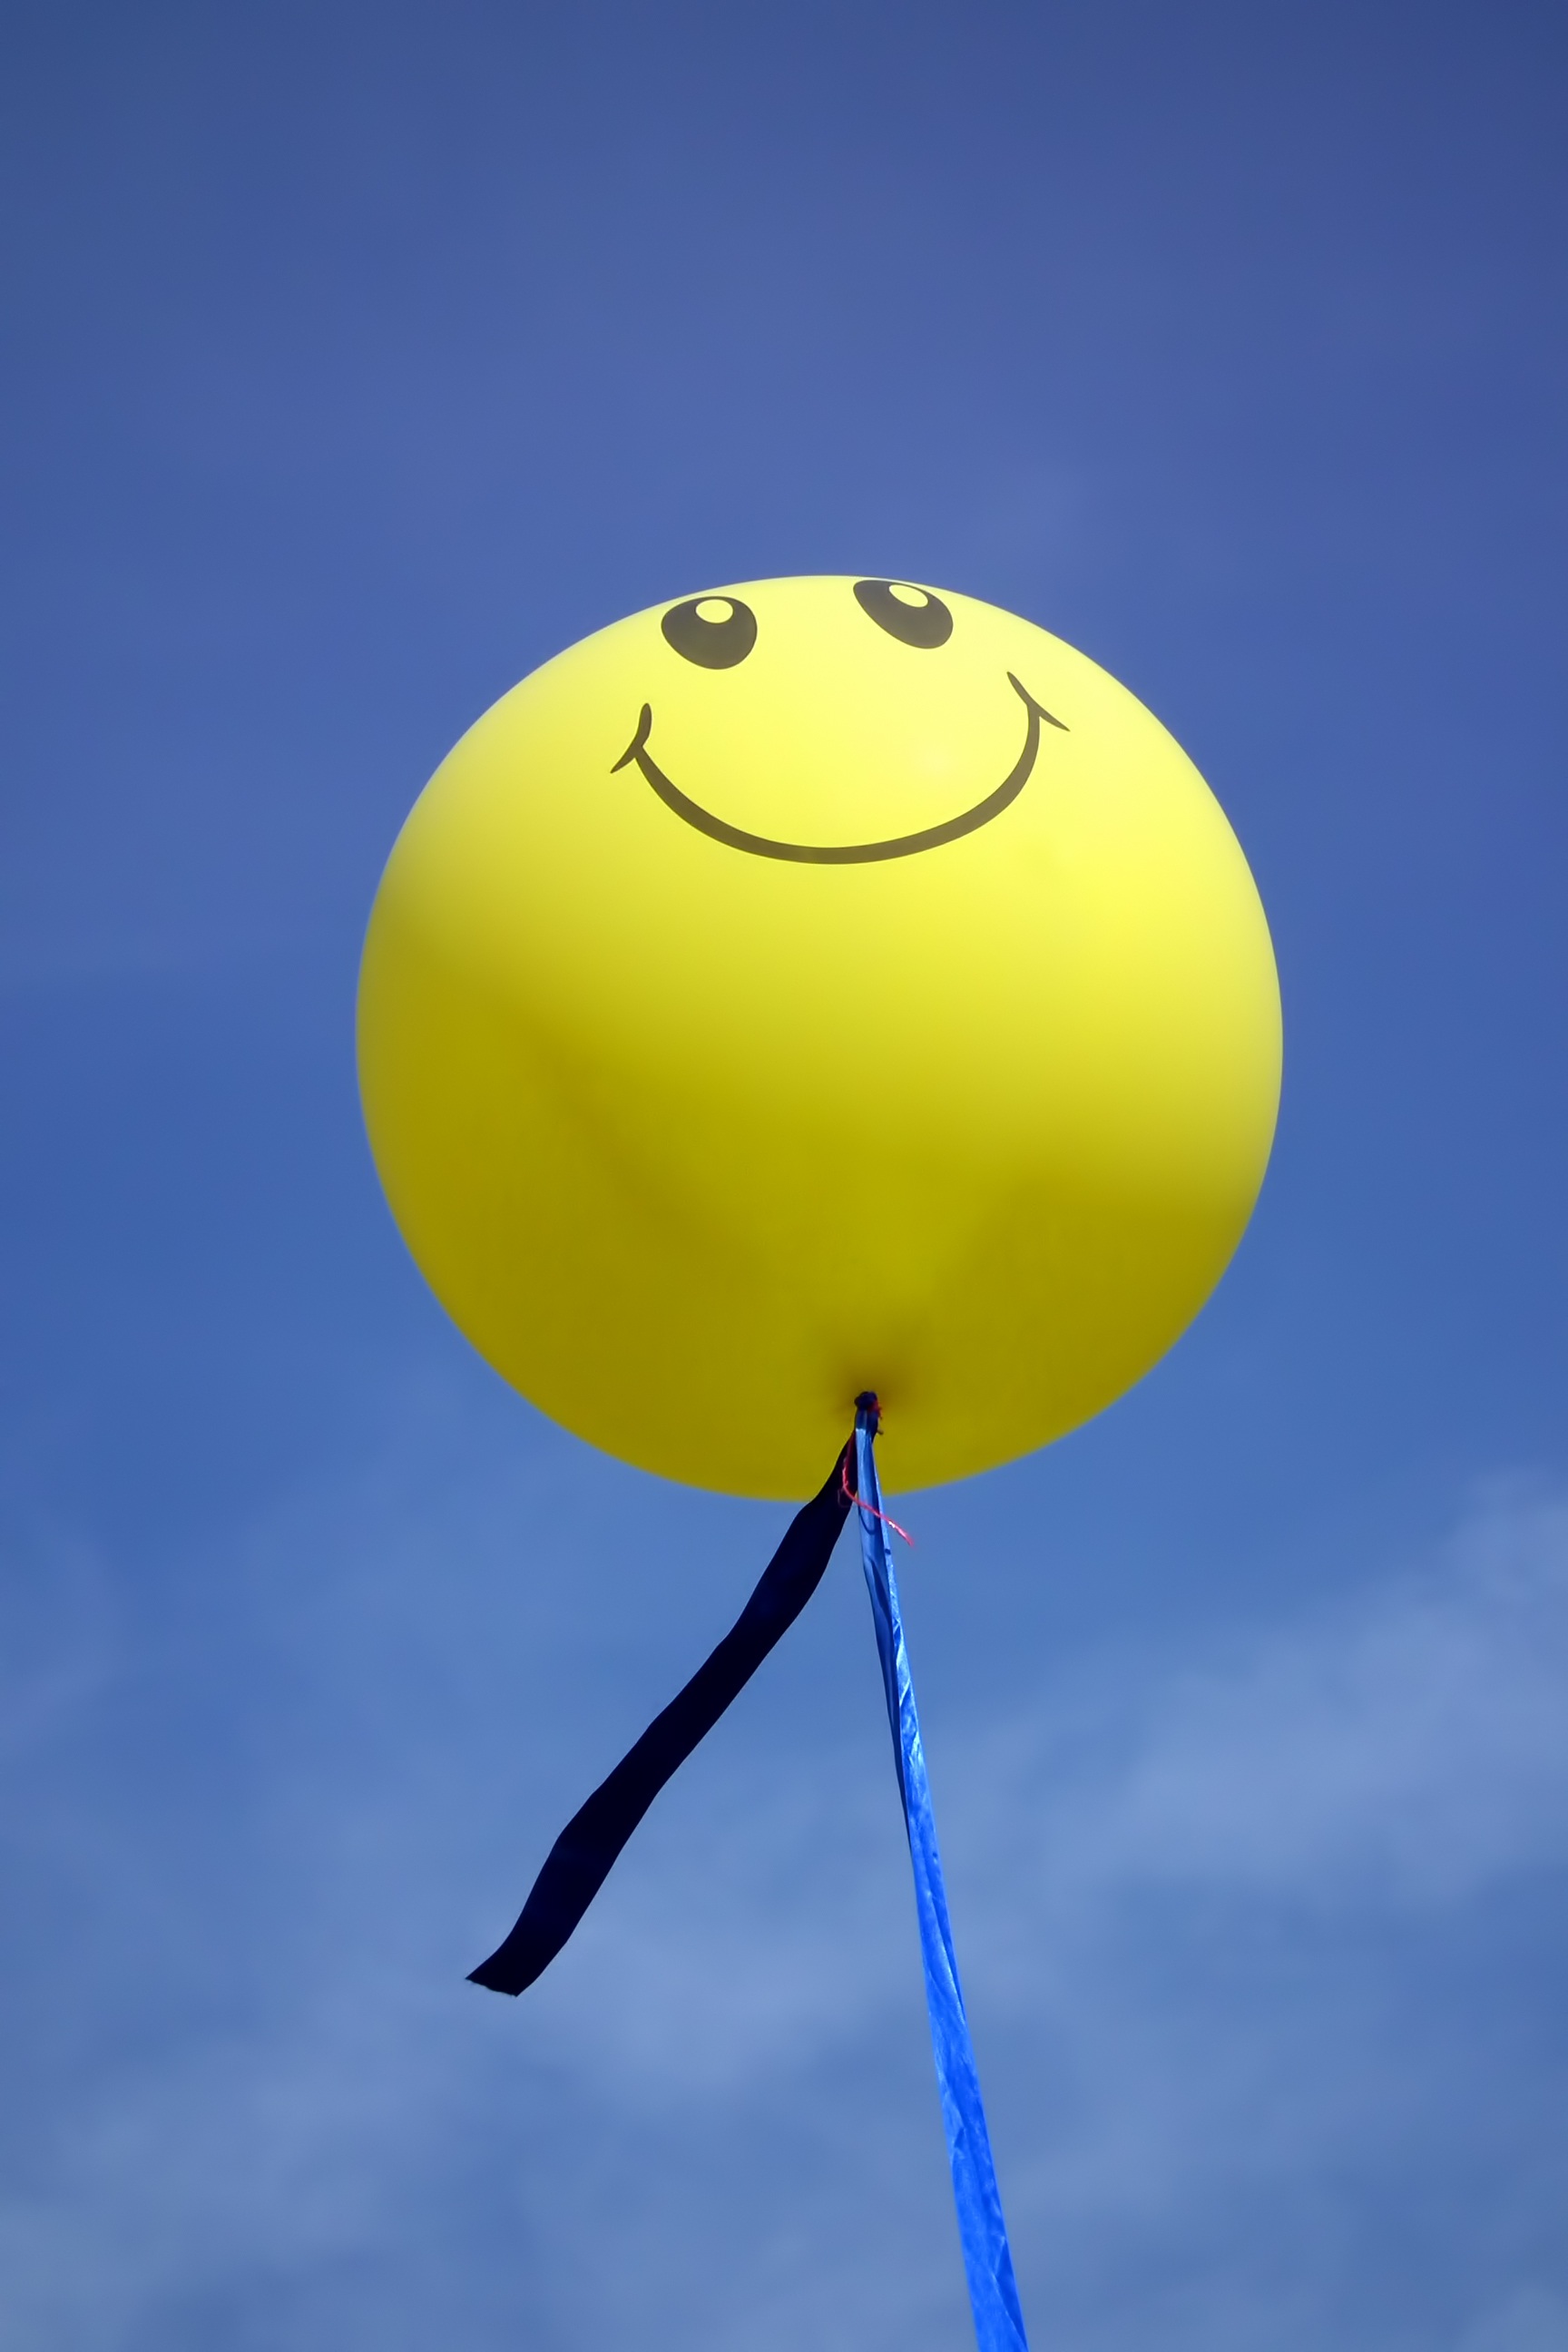
sky, flower, balloon, wind, fly, summer, blue, yellow, toy, smile, blue sky, illustration, happiness, bright, joy